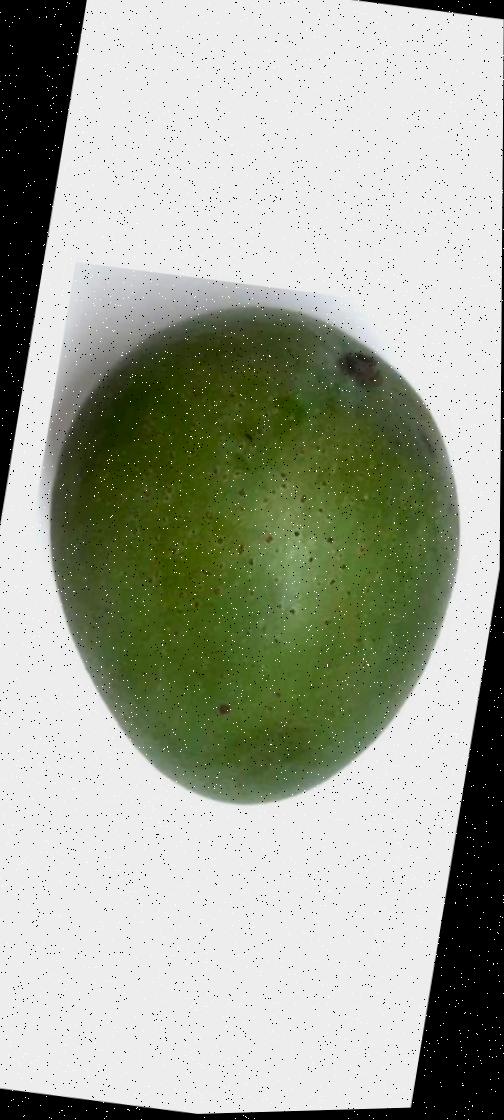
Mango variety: Ashshina Zhinuk